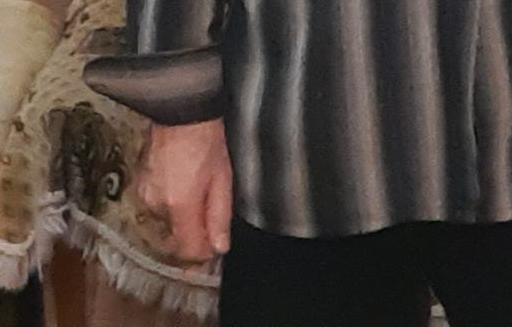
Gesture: no_gesture